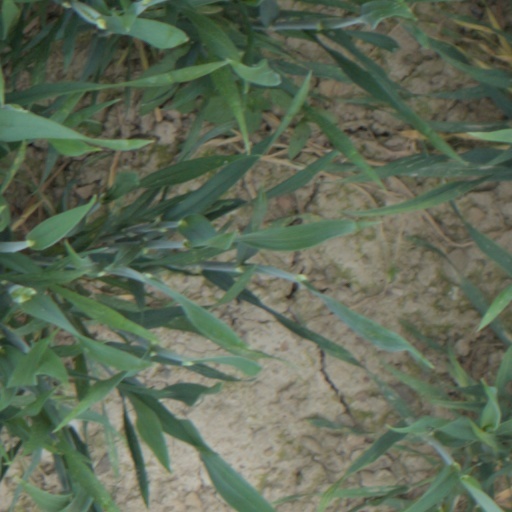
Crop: wheat